Gowan Pamphlet

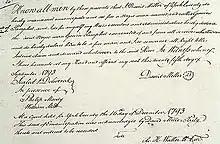
Original Manumission for Gowan Pamphlet, c. 1793

Pamphlet remained in Williamsburg until 1786 when he moved with his owner to Manchester, Chesterfield County. He resided there until Vobe's death.